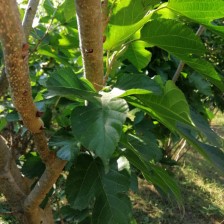
Variety: RedKing